Satyajit Ray

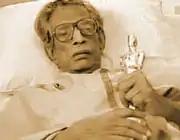
Ray became the first Indian to receive an Honorary Academy Award in 1992.

In 1983, while working on "Ghare Baire" ("Home and the World"), Ray suffered a heart attack; it would severely limit his productivity in the remaining nine years of his life. "Ghare Baire", an adaptation of the novel of the same name, was completed in 1984 with the help of Ray's son, who served as a camera operator from then onward. It is about the dangers of fervent nationalism; he wrote the first draft of a script for it in the 1940s. Despite rough patches due to Ray's illness, the film did receive some acclaim; critic Vincent Canby gave the film a maximum rating of five stars and praised the performances of the three lead actors. It also featured the first kiss scene portrayed in Ray's films.